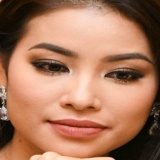
hoa hậu Phạm Hương